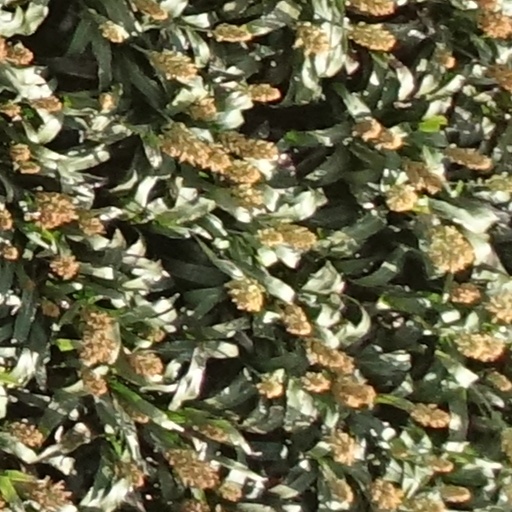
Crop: sorghum